University of Nevada, Las Vegas

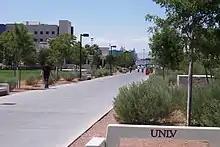
The Las Vegas Strip can be seen in the distance from various points on the UNLV campus.

The first college classes, which eventually became the classes of UNLV, were offered as the southern regional extension division of the University of Nevada in 1959 in a classroom at Las Vegas High School. In 1955, State Senator Mahlon Brown "sponsored the legislation to provide $200,000 to construct the campus's first building" – Frazier Hall. Groundbreaking on the original site was in April 1956, and the university purchased a site in North Las Vegas for future expansion. UNLV was officially founded by the Nevada Board of Regents as the Southern Division of the University of Nevada on September 10, 1957. The first classes were held on the current campus in the post and beam Mid Century Modern Maude Frazier Hall designed by the local architectural firm, Zick & Sharp. Twenty-nine students graduated in the first commencement ceremonies in 1964.